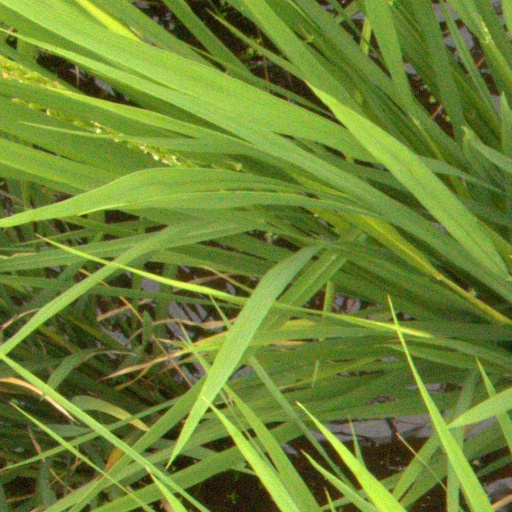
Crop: rice